John Tyndall

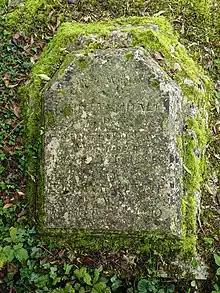
Tyndall's grave in St Bartholomew's churchyard, Haslemere, Surrey U.K.

The majority of the progressive and innovative British physicists of Tyndall's generation were conservative and orthodox on matters of religion. That includes for example James Joule, Balfour Stewart, James Clerk Maxwell, George Gabriel Stokes and Lord Kelvin who all investigated heat or light contemporaneously with Tyndall. These conservatives believed, and sought to strengthen the basis for believing, that religion and science were consistent and harmonious with each other. Tyndall, however, was a member of a club that vocally supported Charles Darwin's theory of evolution and sought to strengthen the barrier, or separation, between religion and science. The most prominent member of this club was the anatomist Thomas Henry Huxley. Tyndall first met Huxley in 1851 and the two had a lifelong friendship. Chemist Edward Frankland and mathematician Thomas Archer Hirst, both of whom Tyndall had known since before going to university in Germany, were members too. Others included the social philosopher Herbert Spencer.